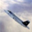
Label: airplane